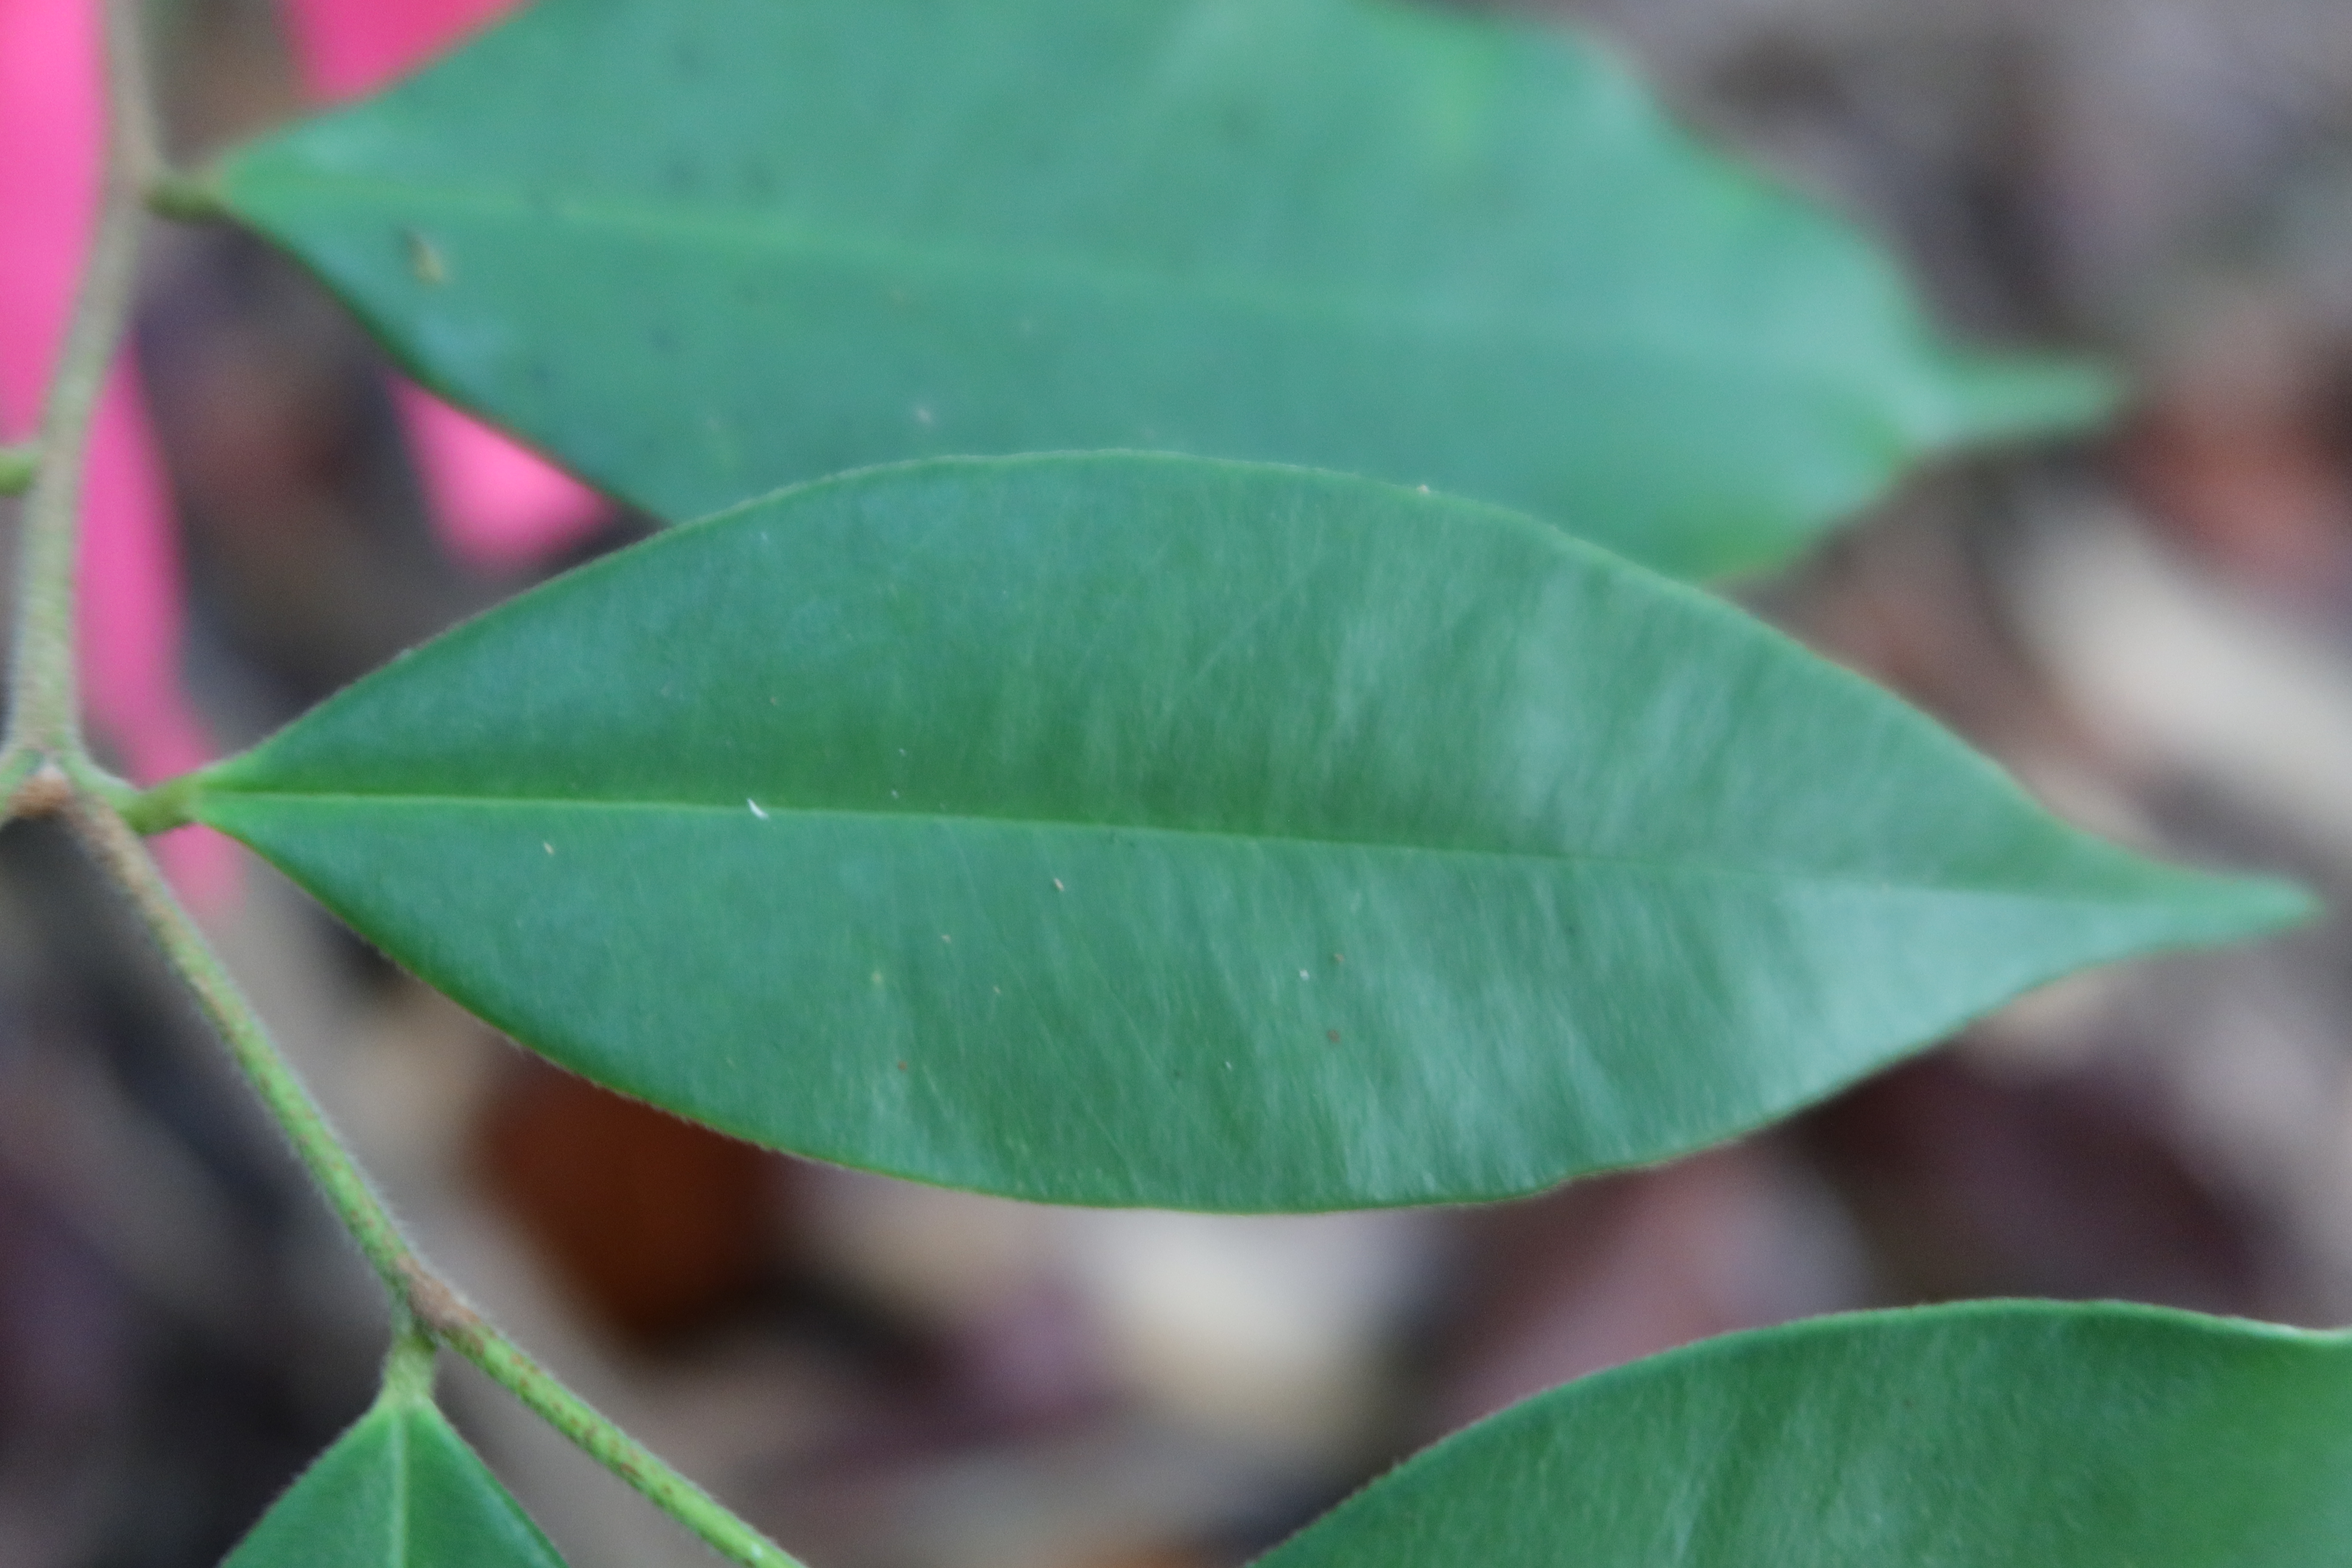
Label: Healthy